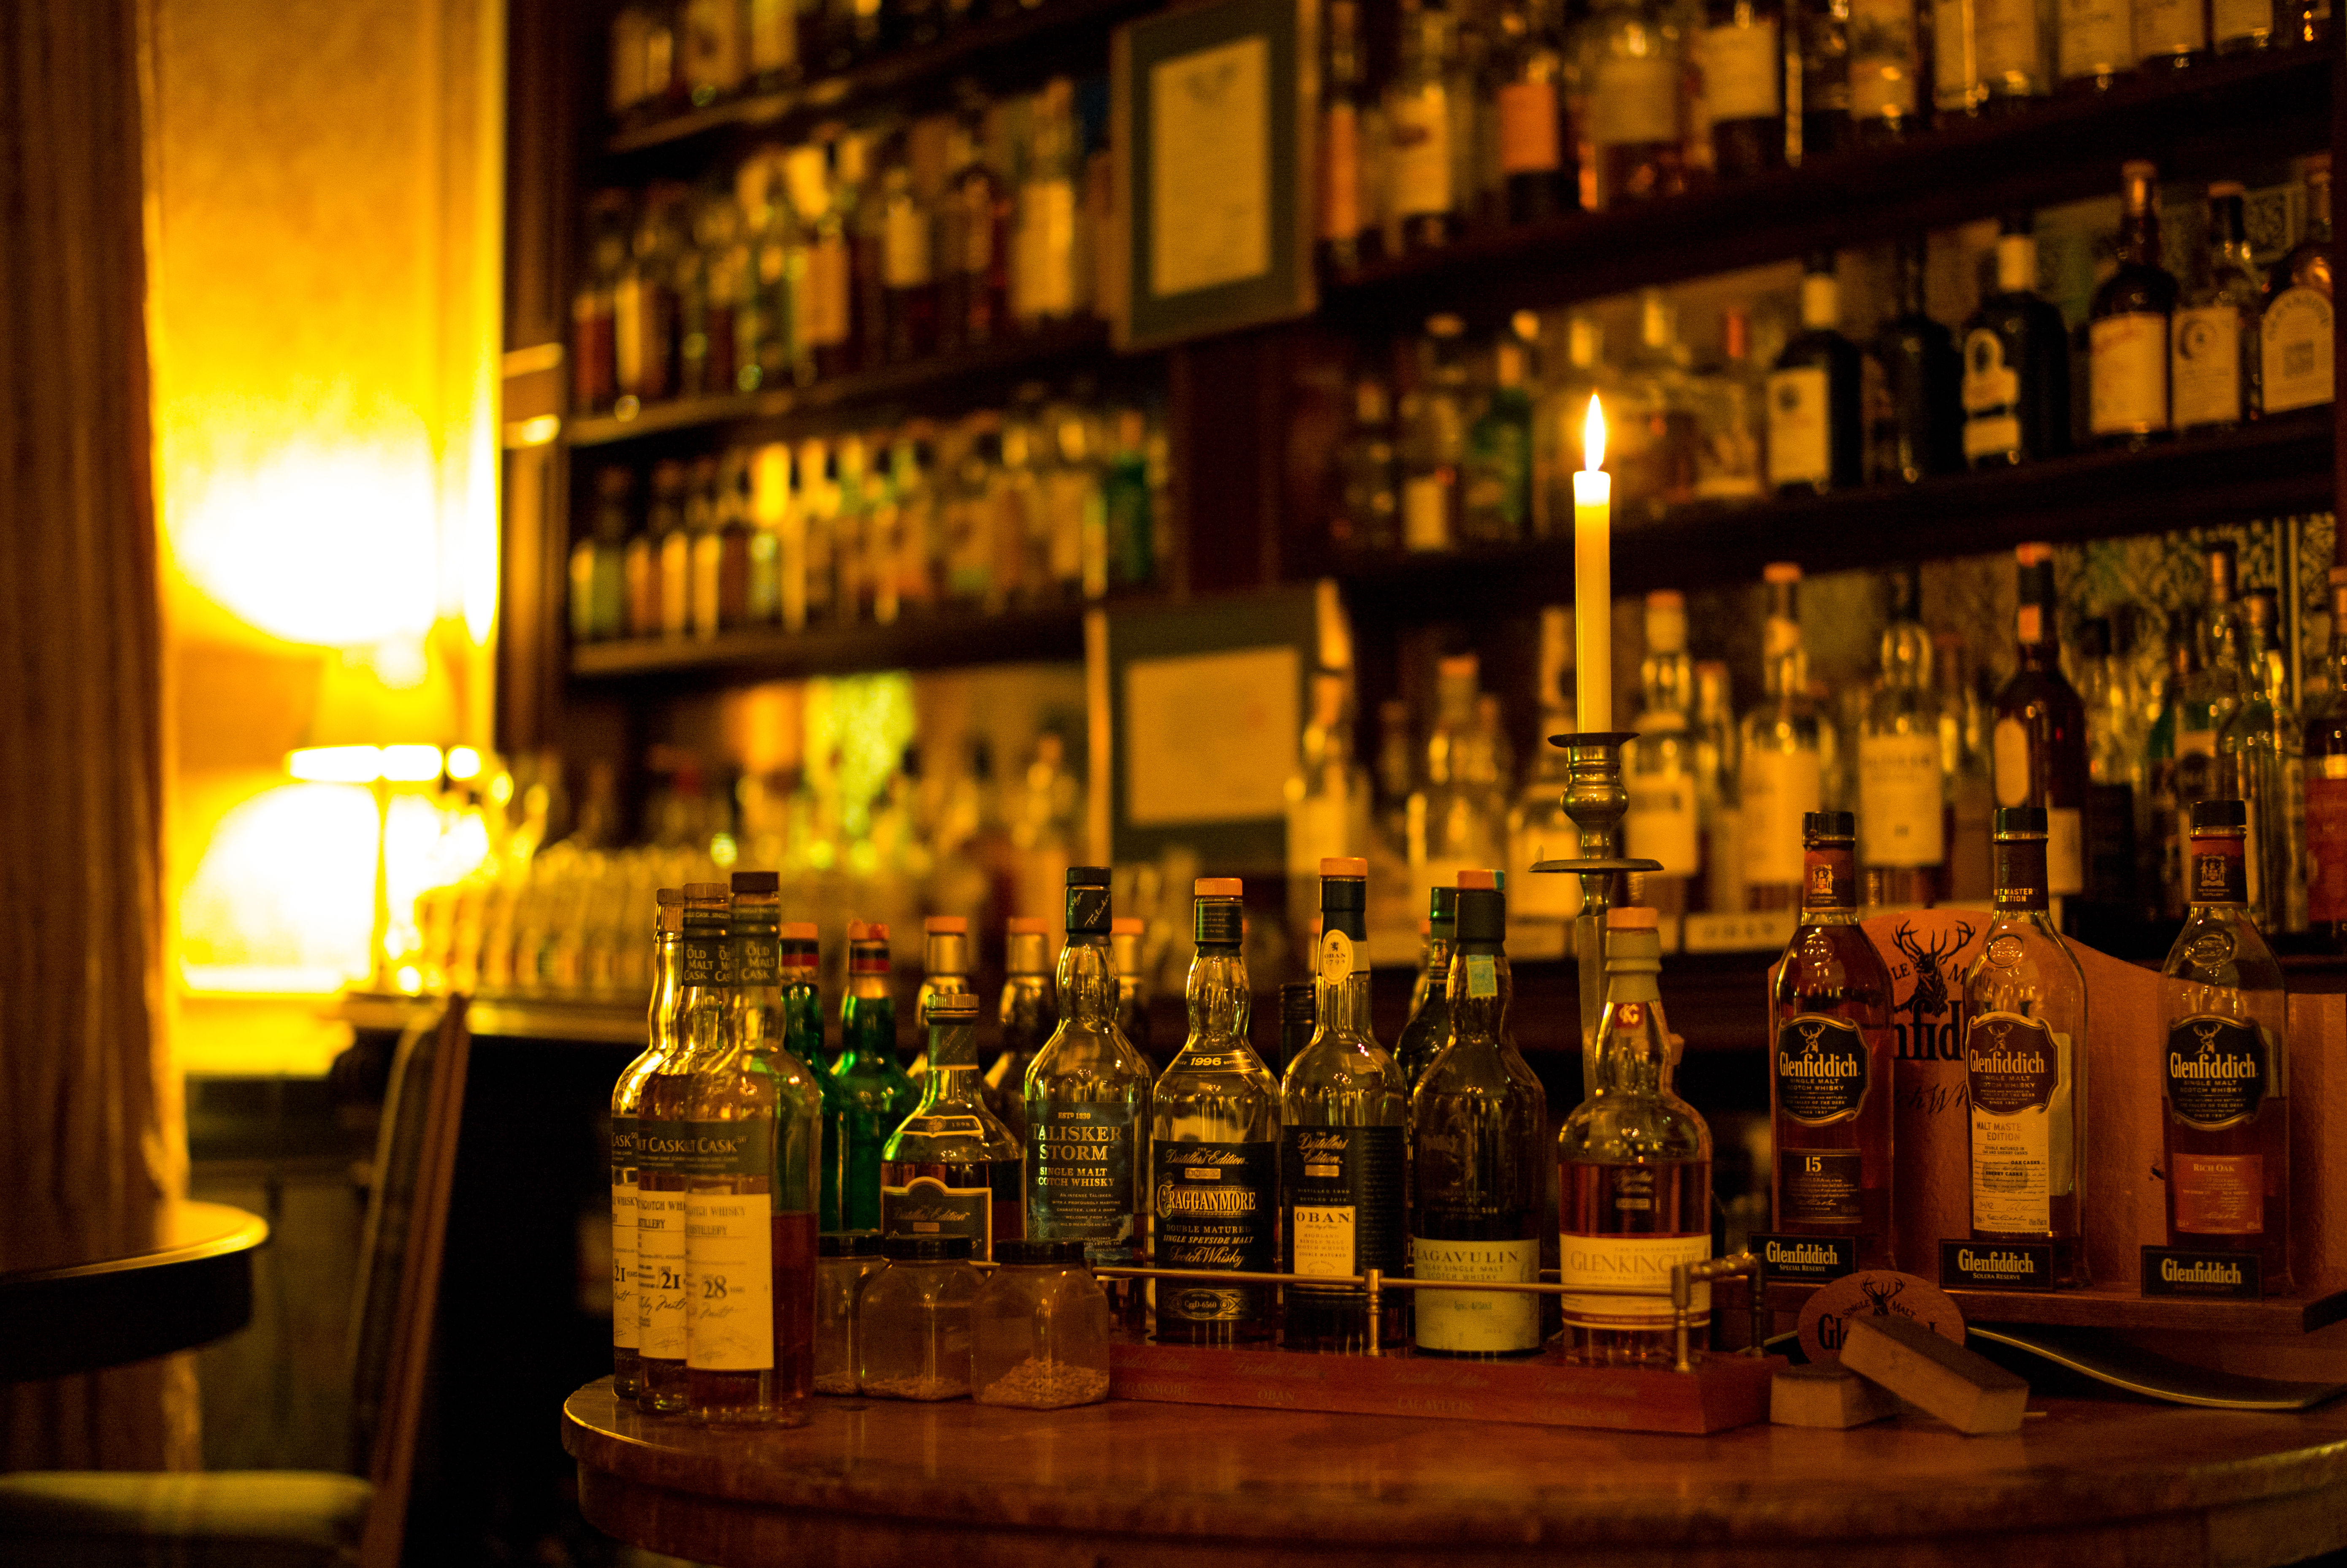
light, wine, night, mansion, interior, restaurant, bar, evening, castle, drink, club, candle, golf, beer, scotch, whiskey, holland, netherlands, cool image, m, hotel, bottles, dutch, 50, i, leica, 240, summilux, available, kasteel, chateaux, relais, engelenburg, alcoholic beverage, distilled beverage